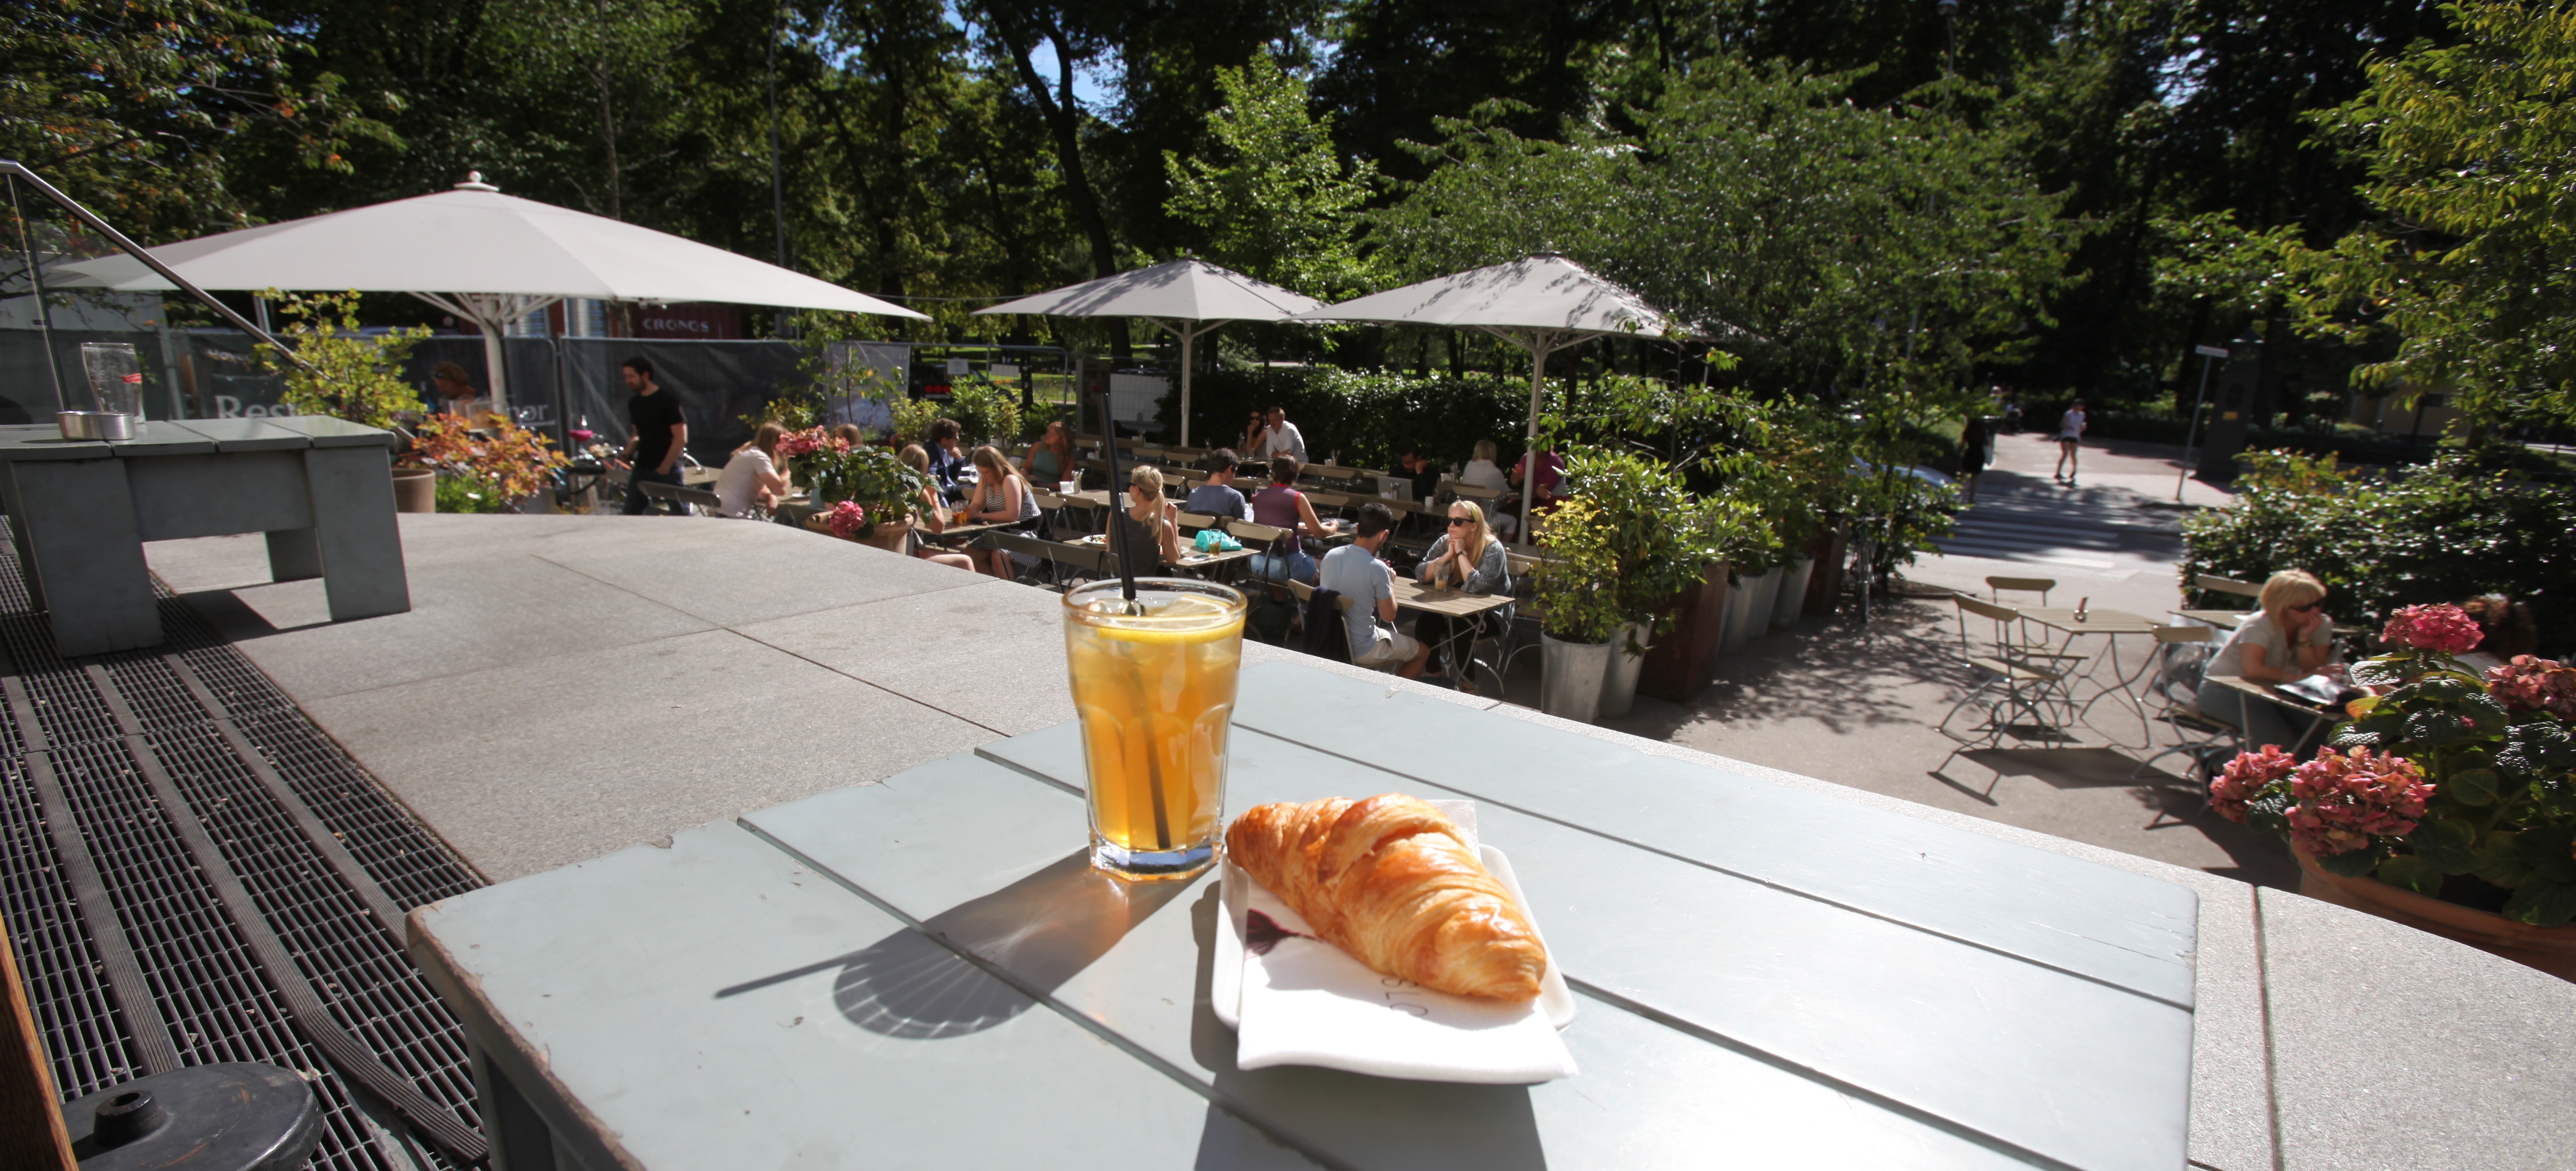
restaurant, meal, resort